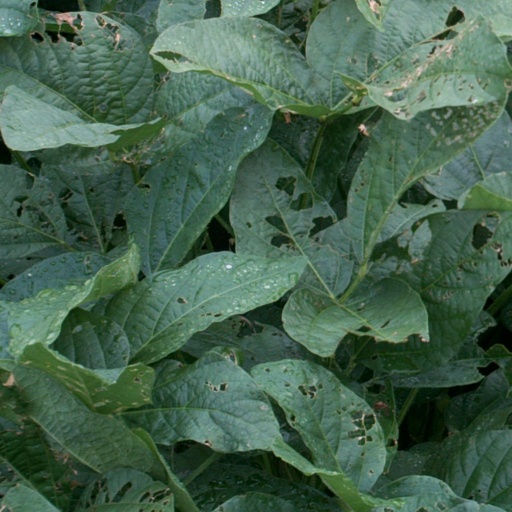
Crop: soybean